Galleting

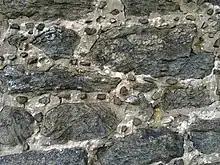
This detail from St. James Episcopal Church in Philadelphia, PA (U.S.) shows a typical use of galleting.

Galleting, sometimes known as garreting or garneting, is an architectural technique in which spalls (small pieces of stone) are pushed into wet mortar joints during the construction of a masonry building. The term comes from the French word "galet", which means "pebble." In general, the word "galleting" refers to the practice while the word "gallet" refers to the spall. Galleting was mostly used in England, where it was common in South East England and the county of Norfolk.